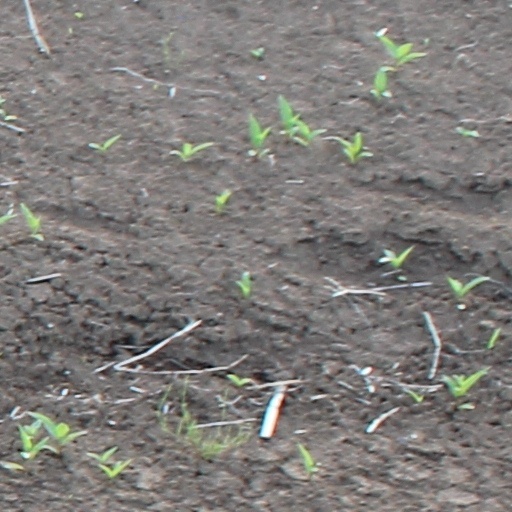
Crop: wheat